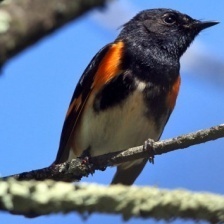
Species: AMERICAN REDSTART
Scientific name: SETOPHAGA RUTICILLA